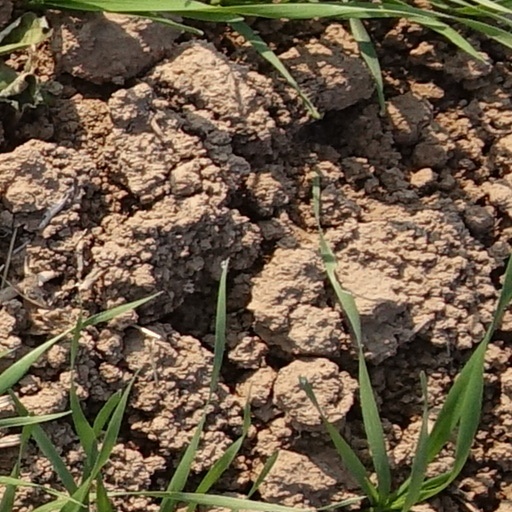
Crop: wheat